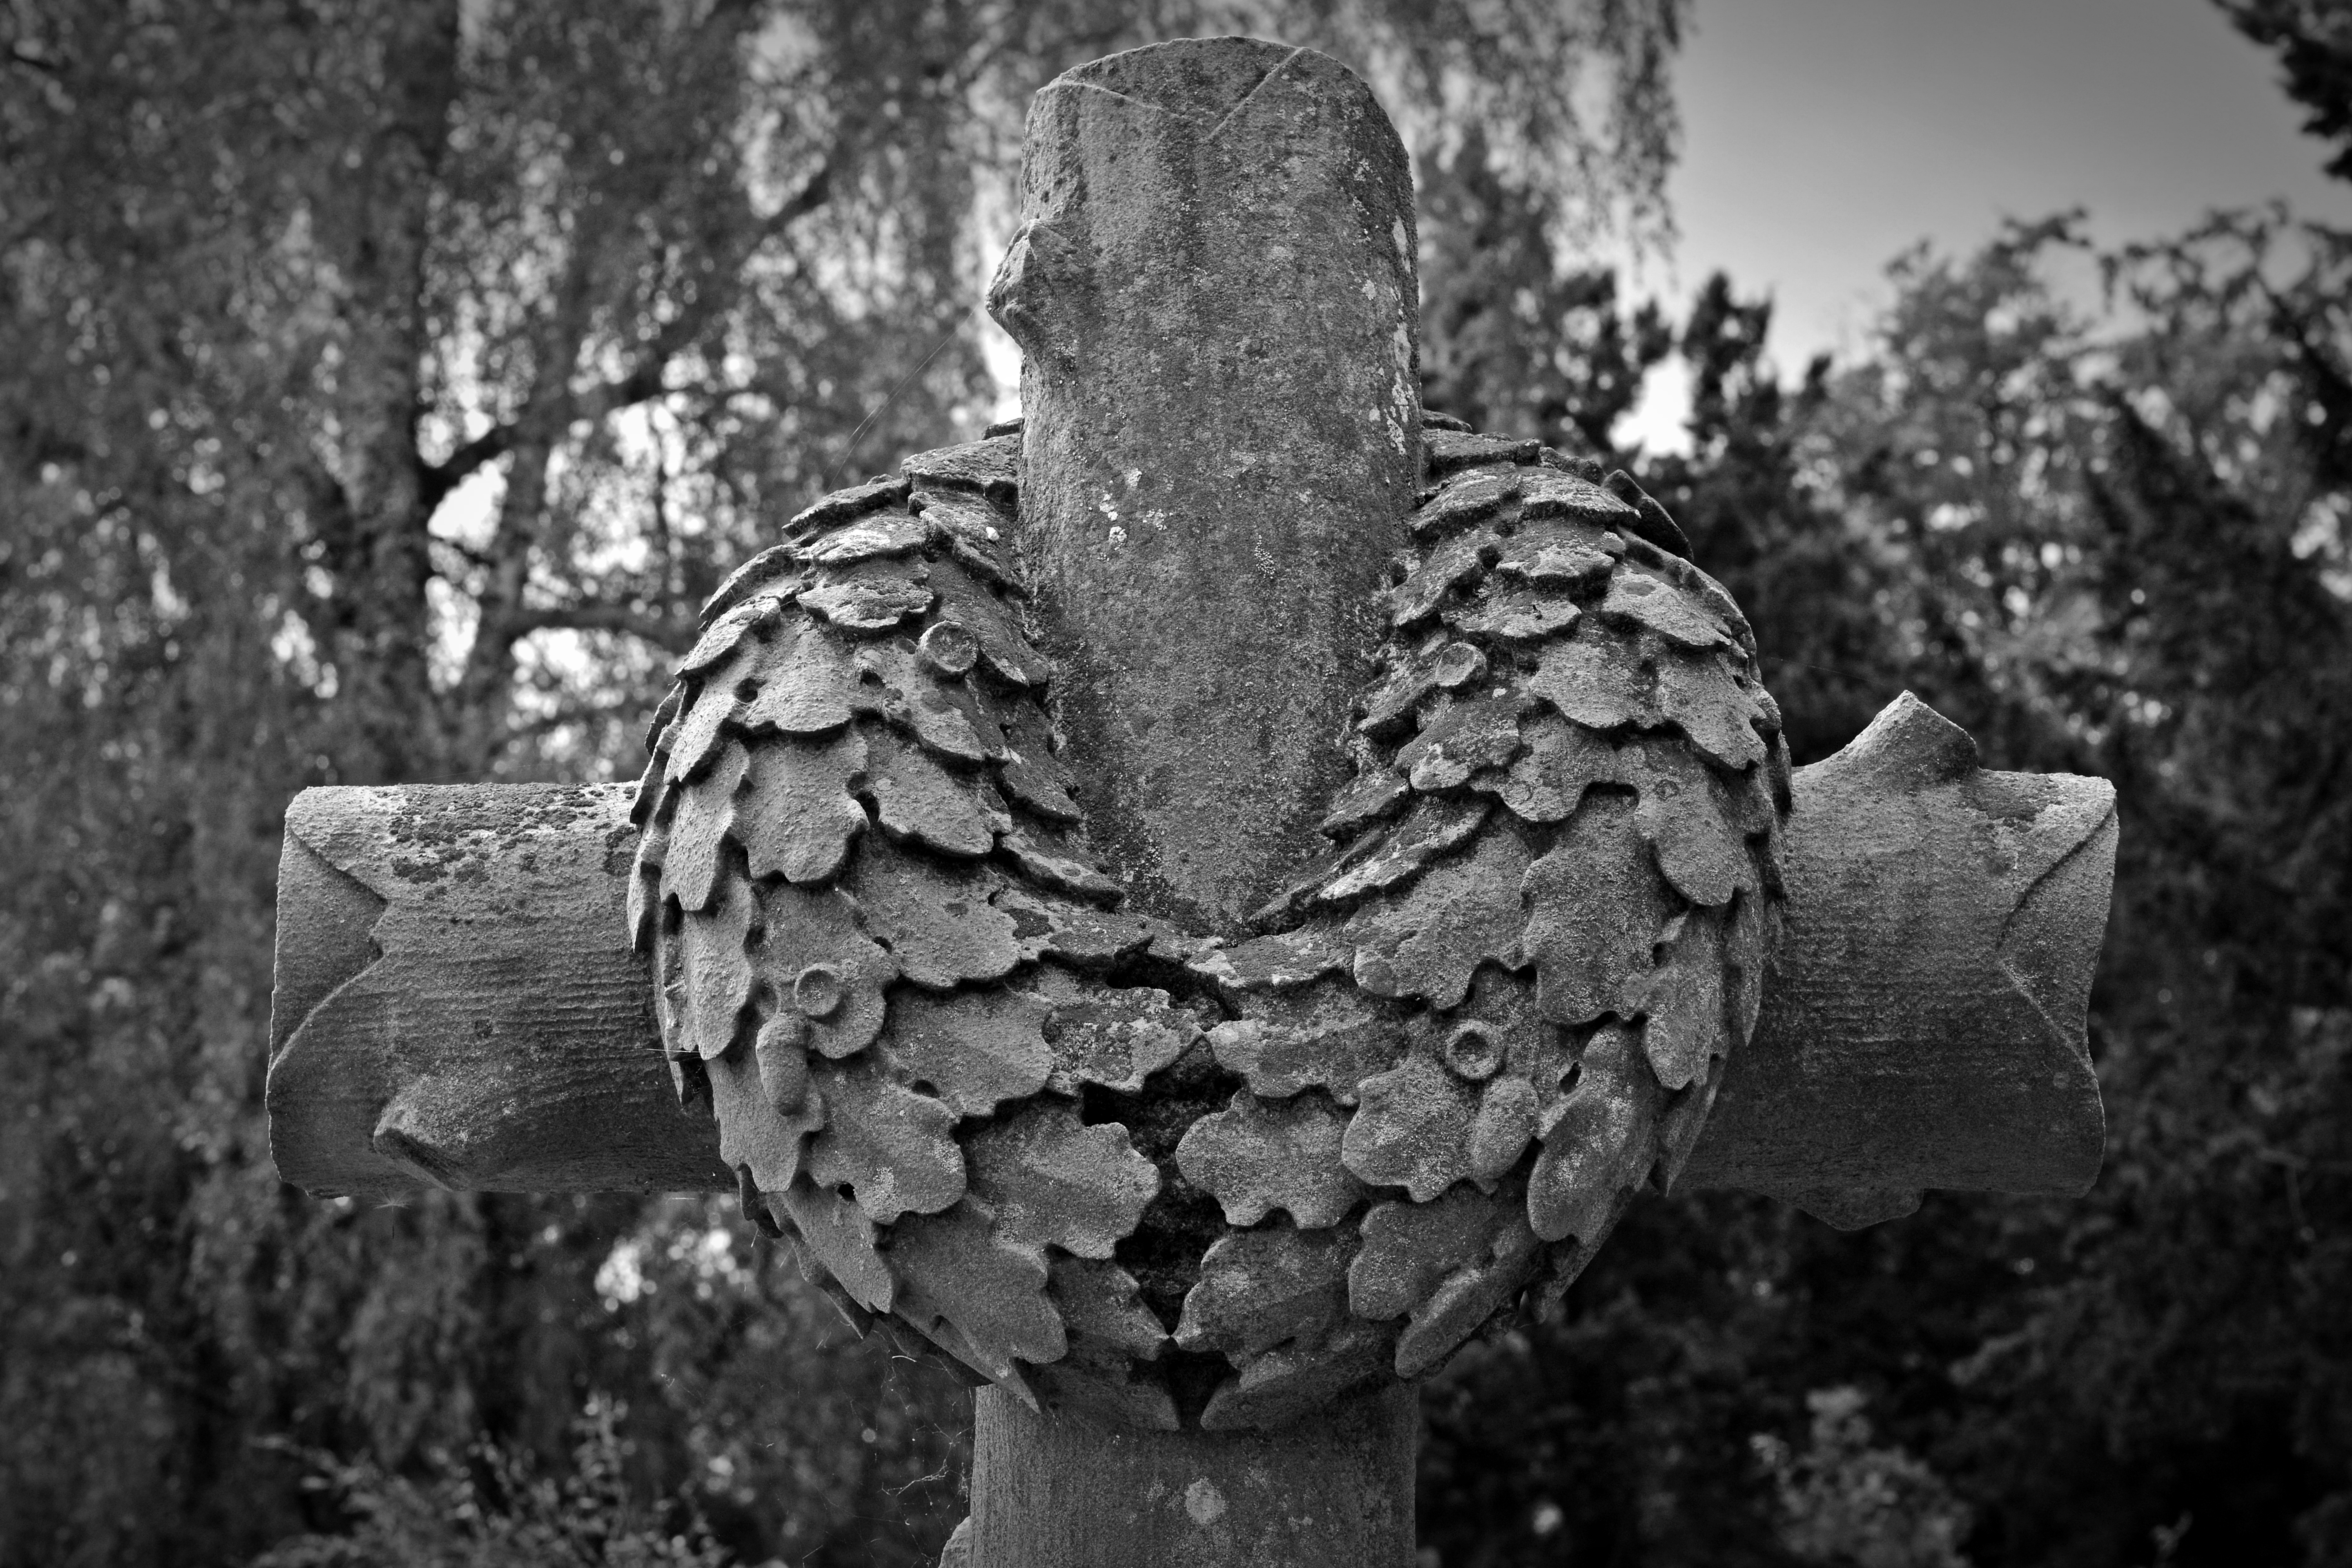
tree, nature, forest, rock, winter, black and white, plant, photography, leaf, trunk, old, autumn, cross, cemetery, monochrome, dead, tombstone, season, woodland, leave, burial ground, old cemetery, god's acre, old grave stones, monochrome photography, woody plant